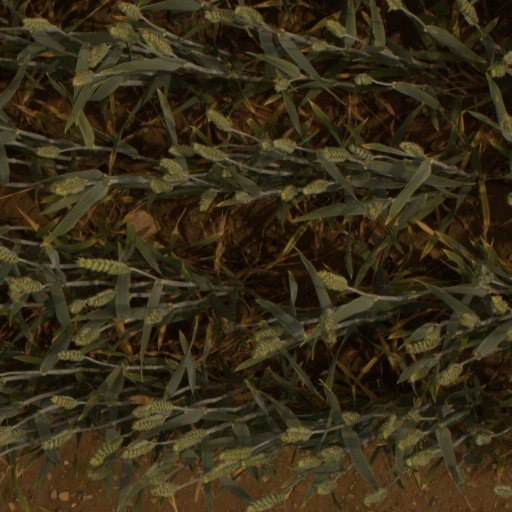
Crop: wheat